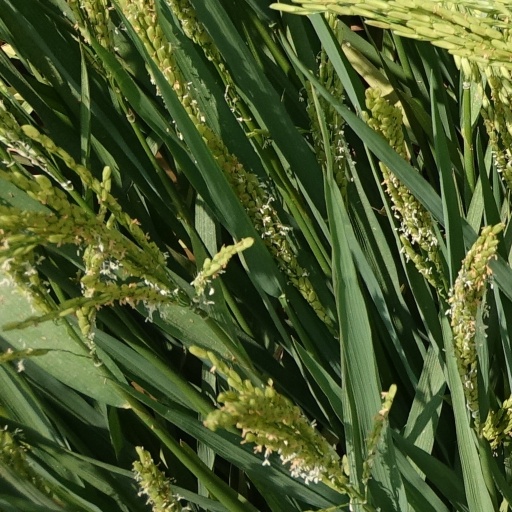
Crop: rice